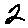
Label: 2